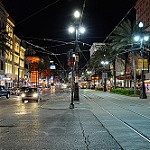
Label: street